Yuri Tschinkel

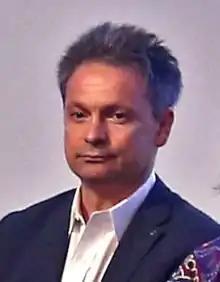
Yuri Tschinkel 2018 ICM by Pablo Costa

Yuri Tschinkel (Юрий Чинкель, born 31 May 1964 in Moscow) is a Russian-German-American mathematician, specializing in algebraic geometry, automorphic forms and number theory.